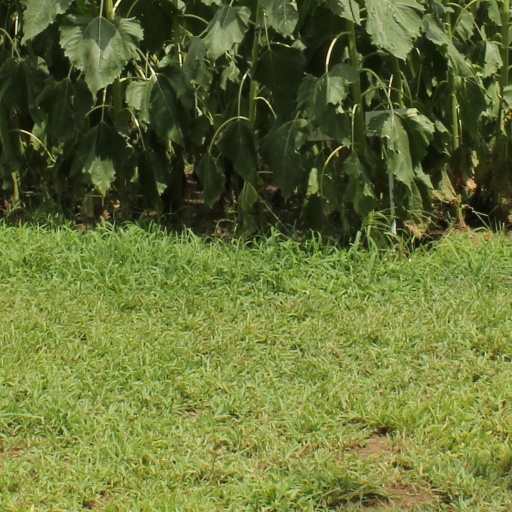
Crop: sorghum